Belgian Air Component

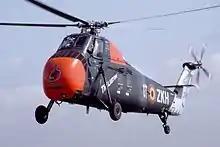
A Belgian S-58 on lift off

Belgium also participates in the Multi Role Tanker Transport fleet of NATO, a multinationally owned and operated fleet of MRTT Airbus A330. Beyond the air-to-air refueling as the core mission, the MRTT aircraft can also transport personnel and cargo, as well as conduct medical evacuation missions through a special configuration. On 22 December 2017, Belgium signed a contract for one MRTT, to be based at Eindhoven Air Base, and officially joined the program on 14 February 2018. In 2023 Belgium decided to invest another 265 million euros to contract a second A330 in the MRTT fleet. Delivery of this second airplane is scheduled for 2026.